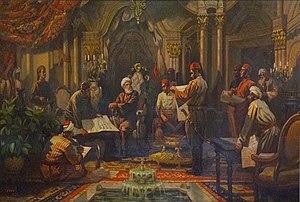
Le titre de roi d’Égypte est porté par les souverains arabes égyptiens de 1922 à 1953, date d'abolition de la monarchie dans le pays.